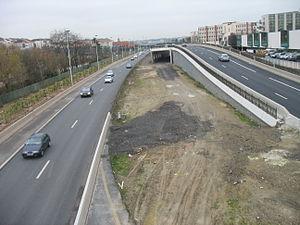
La voie routière RD1 passe au dessus des voies férres du prolongement de la ligne 8
Cet article donne la liste des stations de métro situées dans le Val-de-Marne, en France.